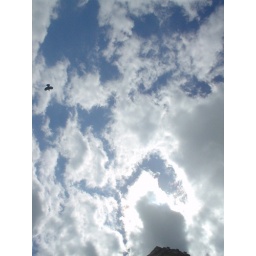
An almost perfectly clear sky above the Roman baths. Bath, England. May 2004.